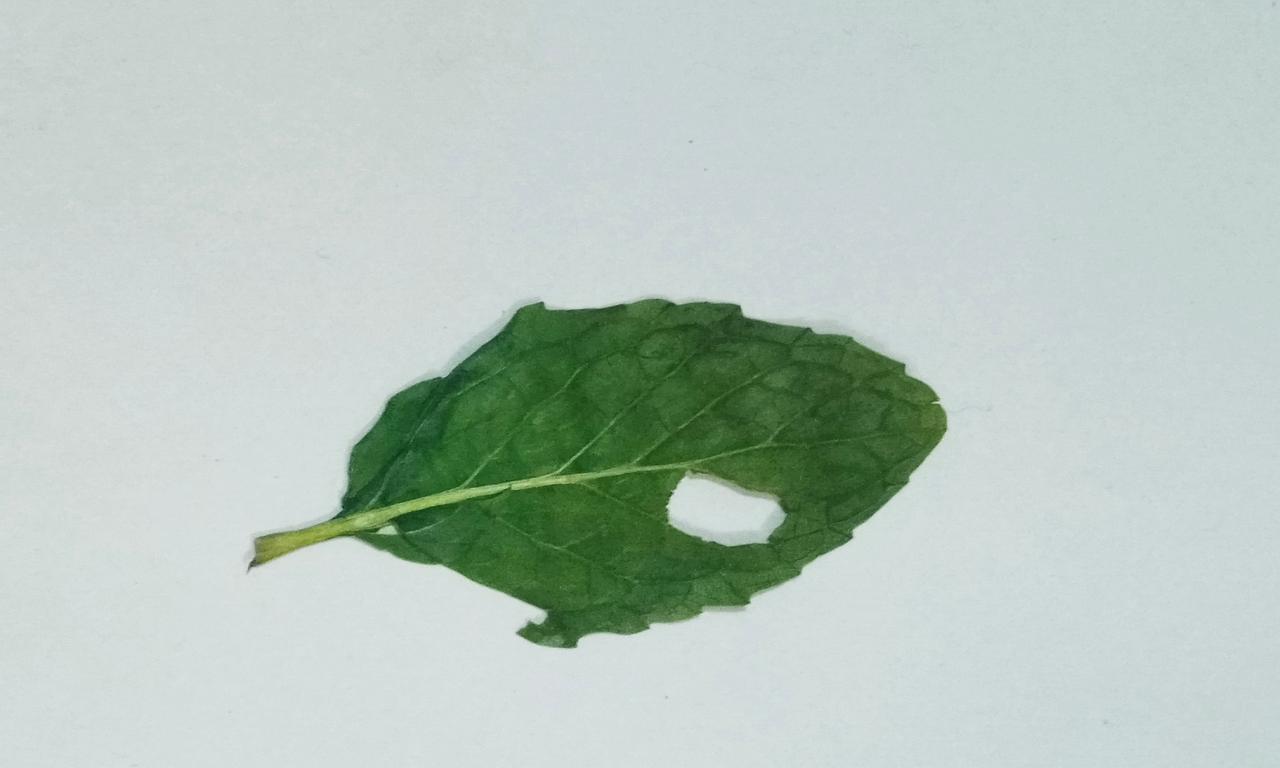
Label: Dried